CFM International CFM56

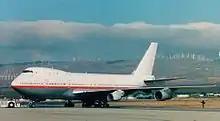
The CFM56 being tested on GE's 747 in 2002

In the early 1980s Boeing selected the CFM56-3 to exclusively power the Boeing 737-300 variant. The 737 wings were closer to the ground than previous applications for the CFM56, necessitating several modifications to the engine. The fan diameter was reduced, which reduced the bypass ratio, and the engine accessory gearbox was moved from the bottom of the engine (the 6 o'clock position) to the 9 o'clock position, giving the engine nacelle its distinctive flat-bottomed shape. The overall thrust was also reduced, from , mostly due to the reduction in bypass ratio.